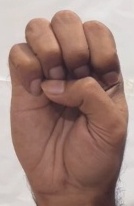
ASL sign: E